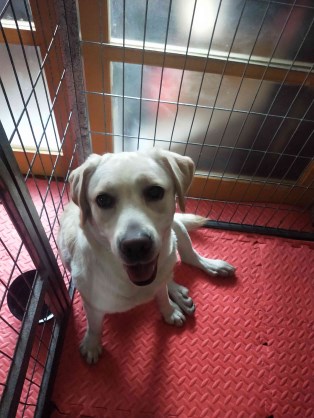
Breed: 3580-n000122-Labrador_retriever